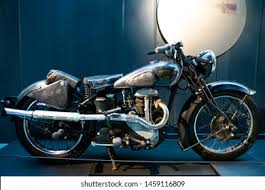
Vehicle type: Motorcycles